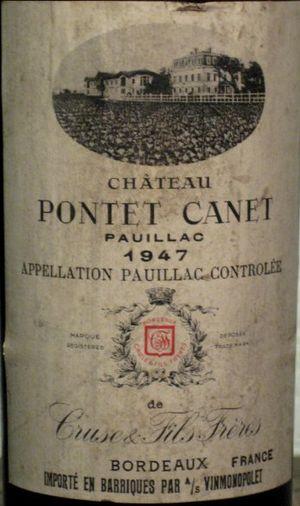
Le château Pontet-Canet, est un domaine viticole de 81 hectares situé à Pauillac en Gironde. Situé en AOC pauillac, il est classé cinquième grand cru dans la classification officielle des vins de Bordeaux de 1855.